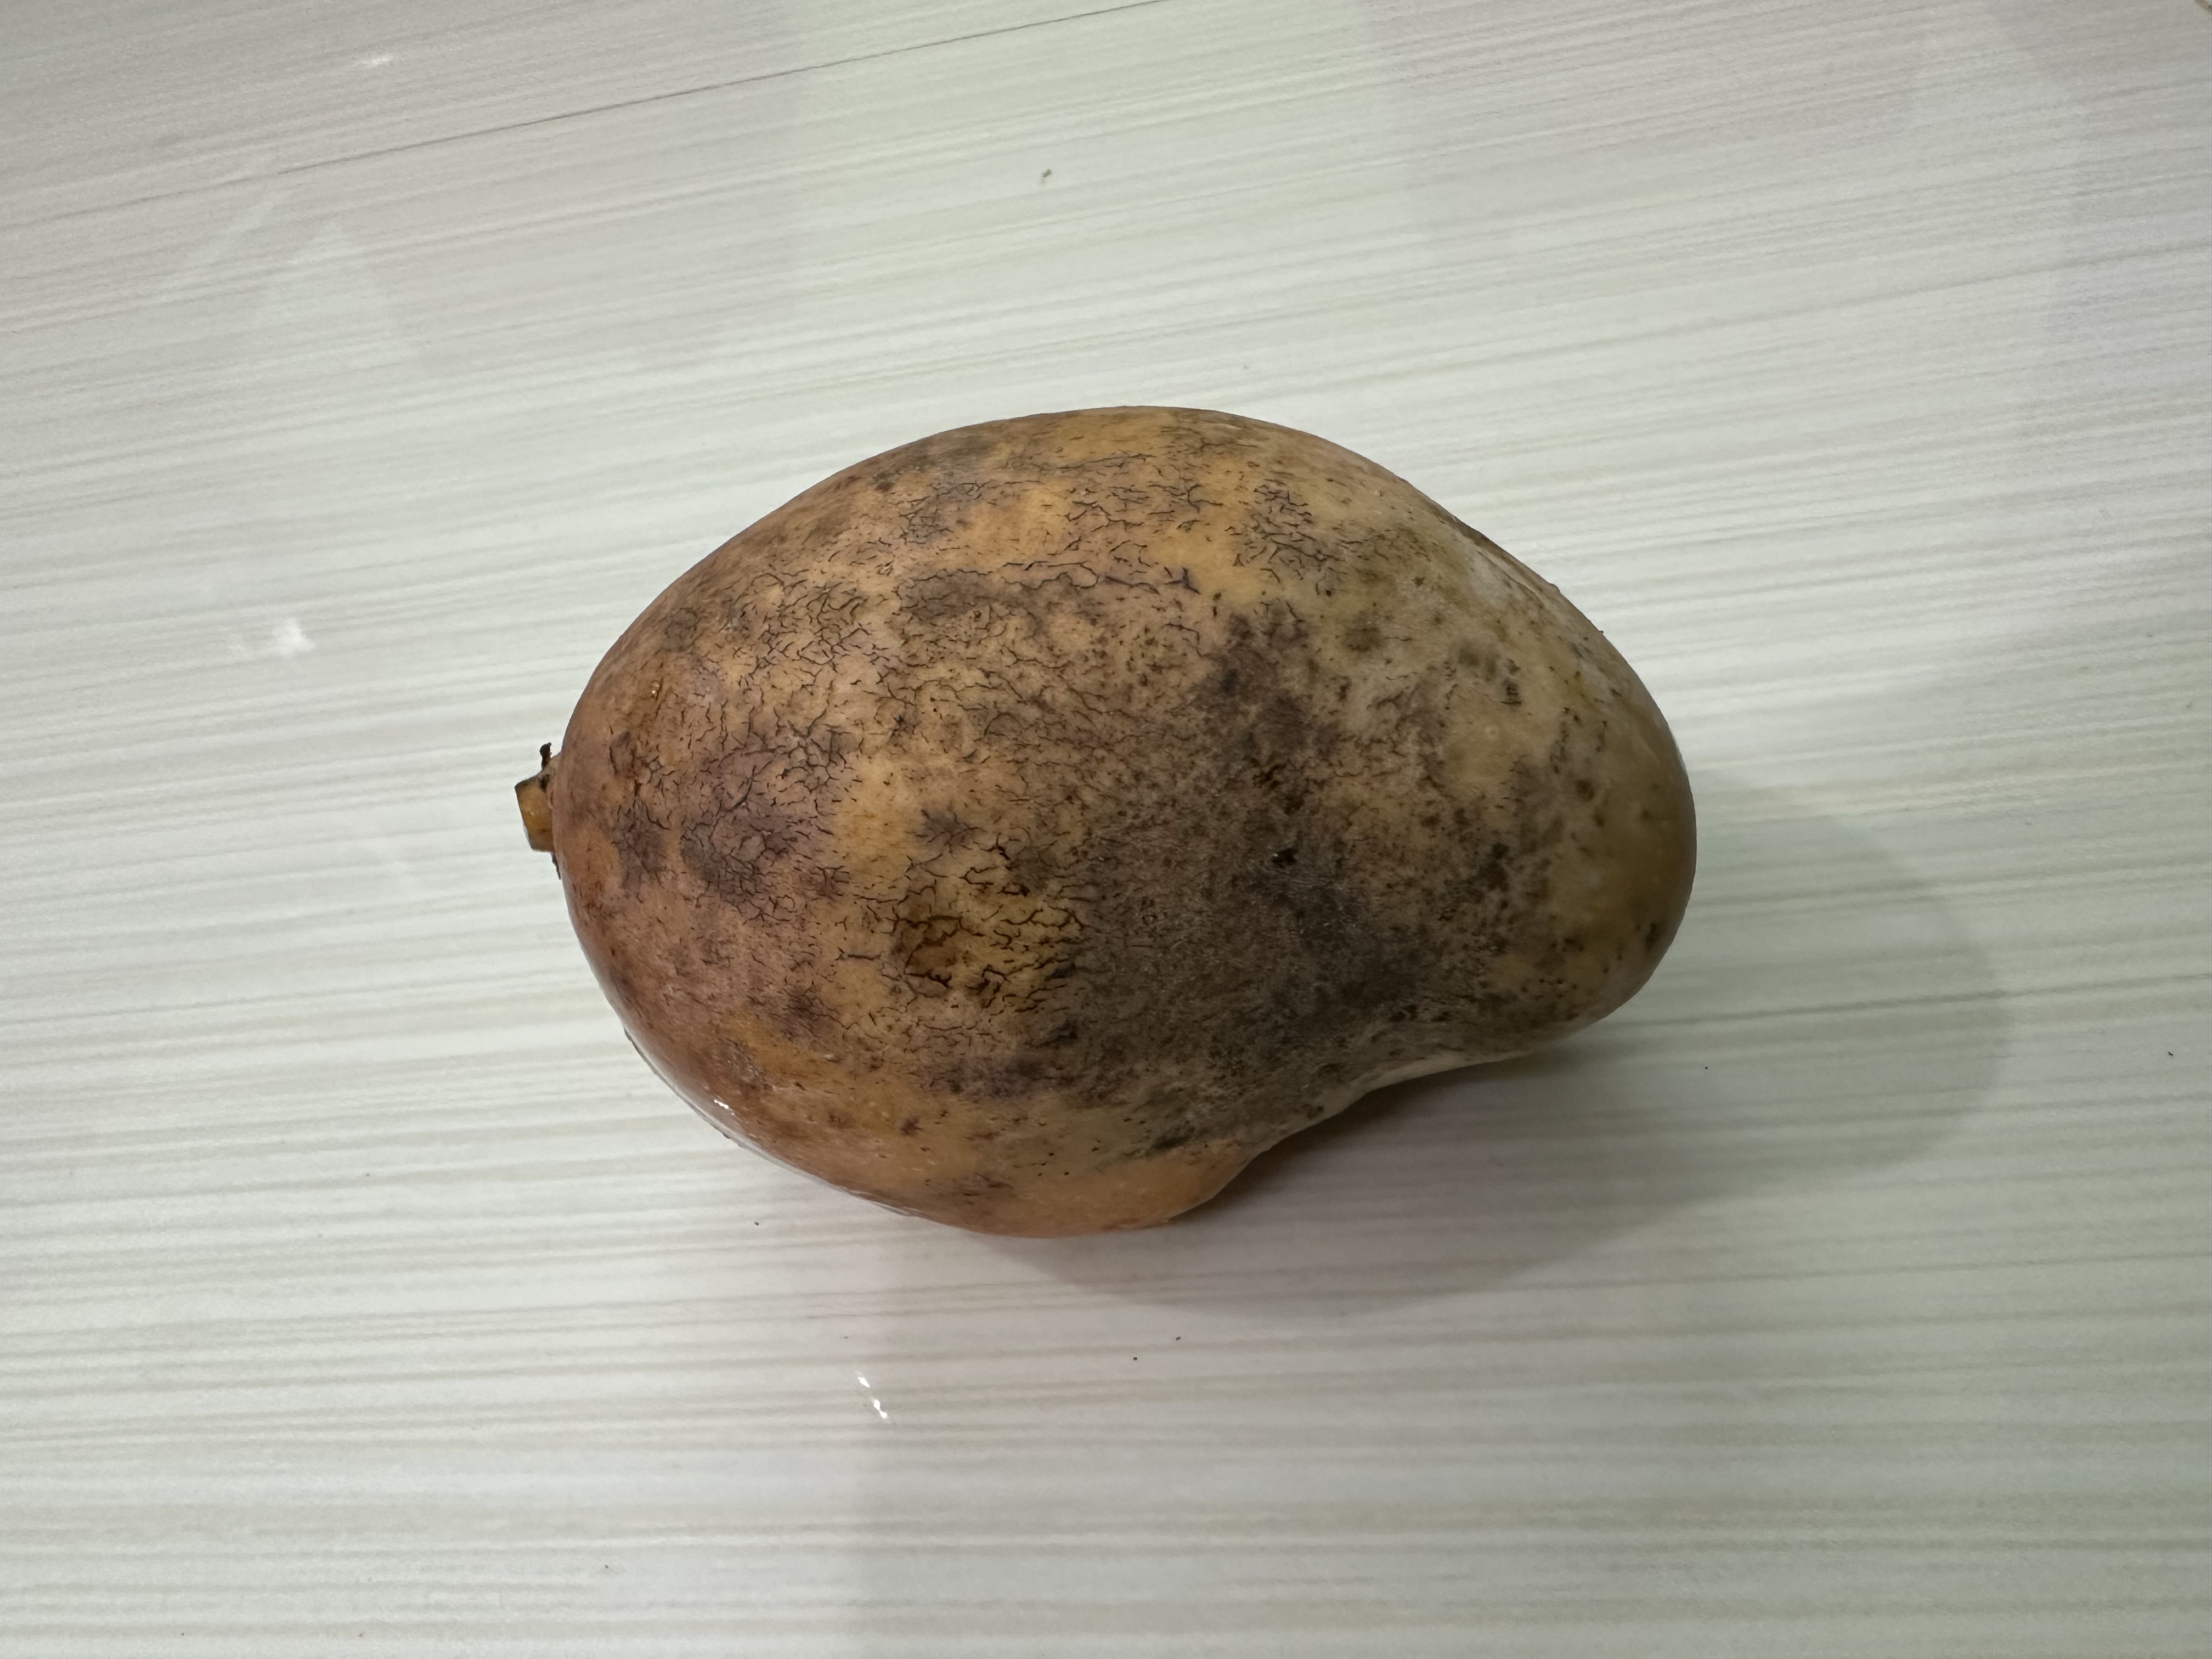
Mango variety: Bari-7